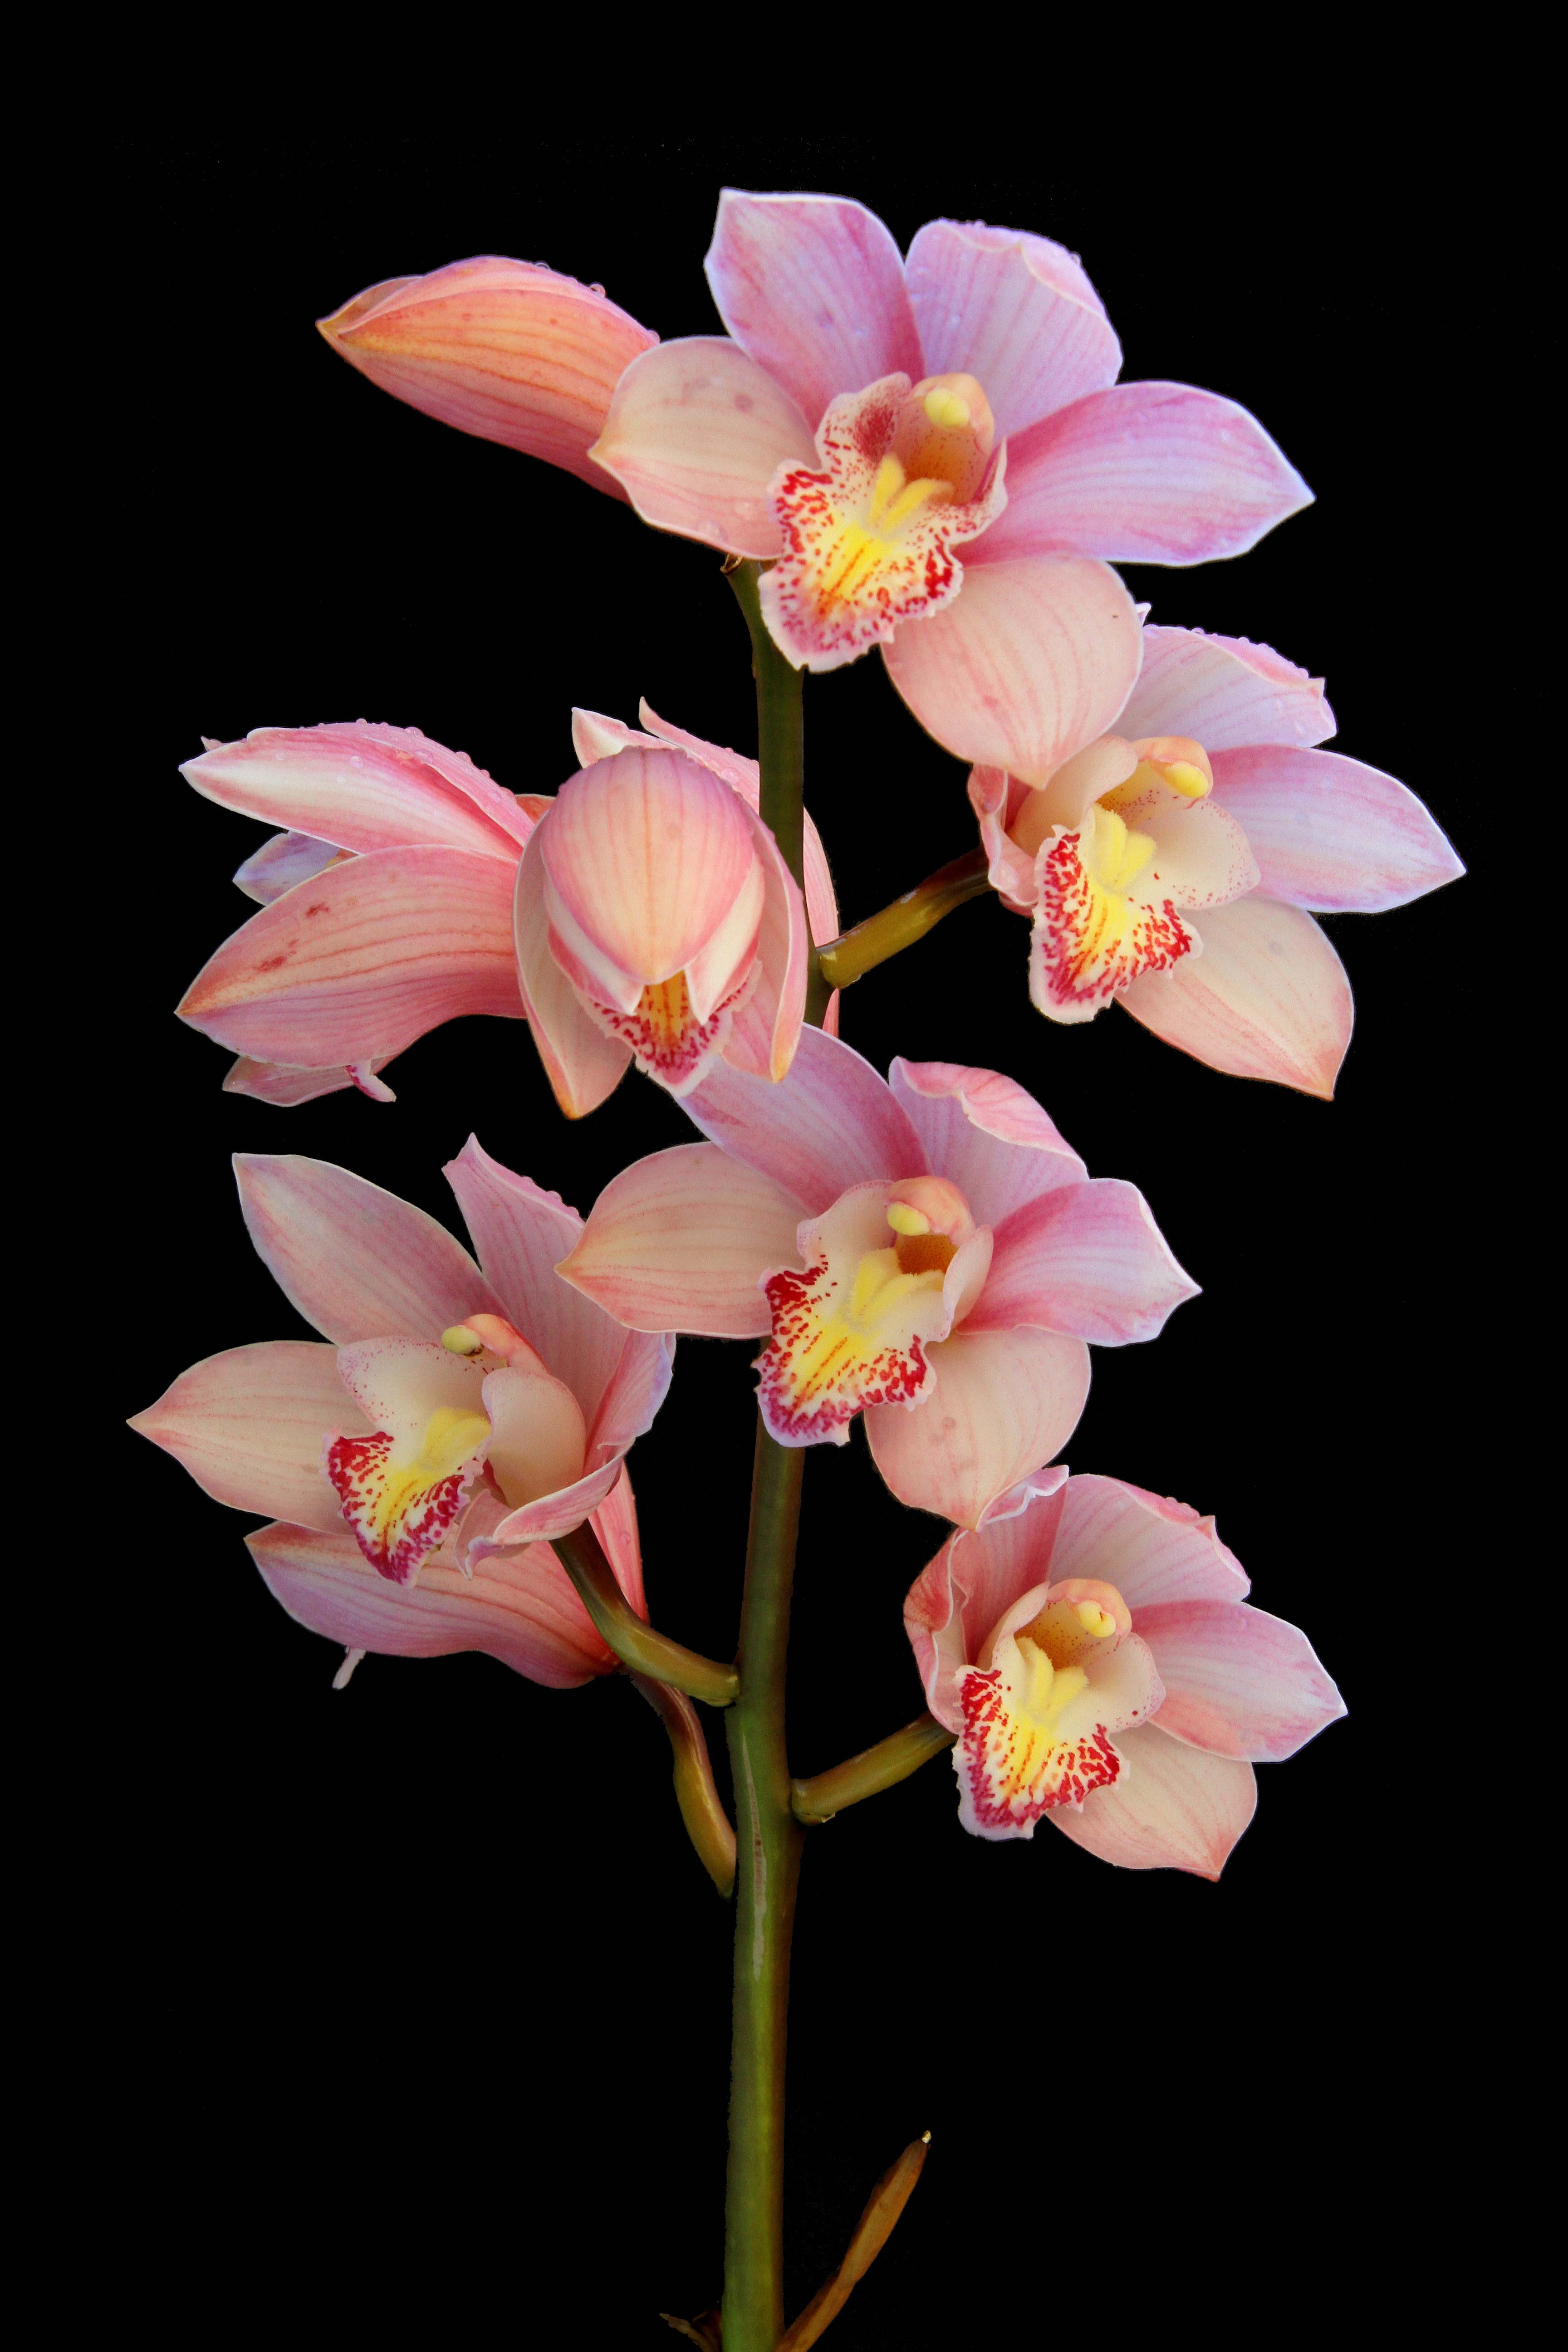
blossom, plant, flower, petal, bloom, botany, black, pink, flora, orchid, flowers, flowering plant, cattleya, dendrobium, land plant, moth orchid, christmas orchid, cattleya labiata, laelia